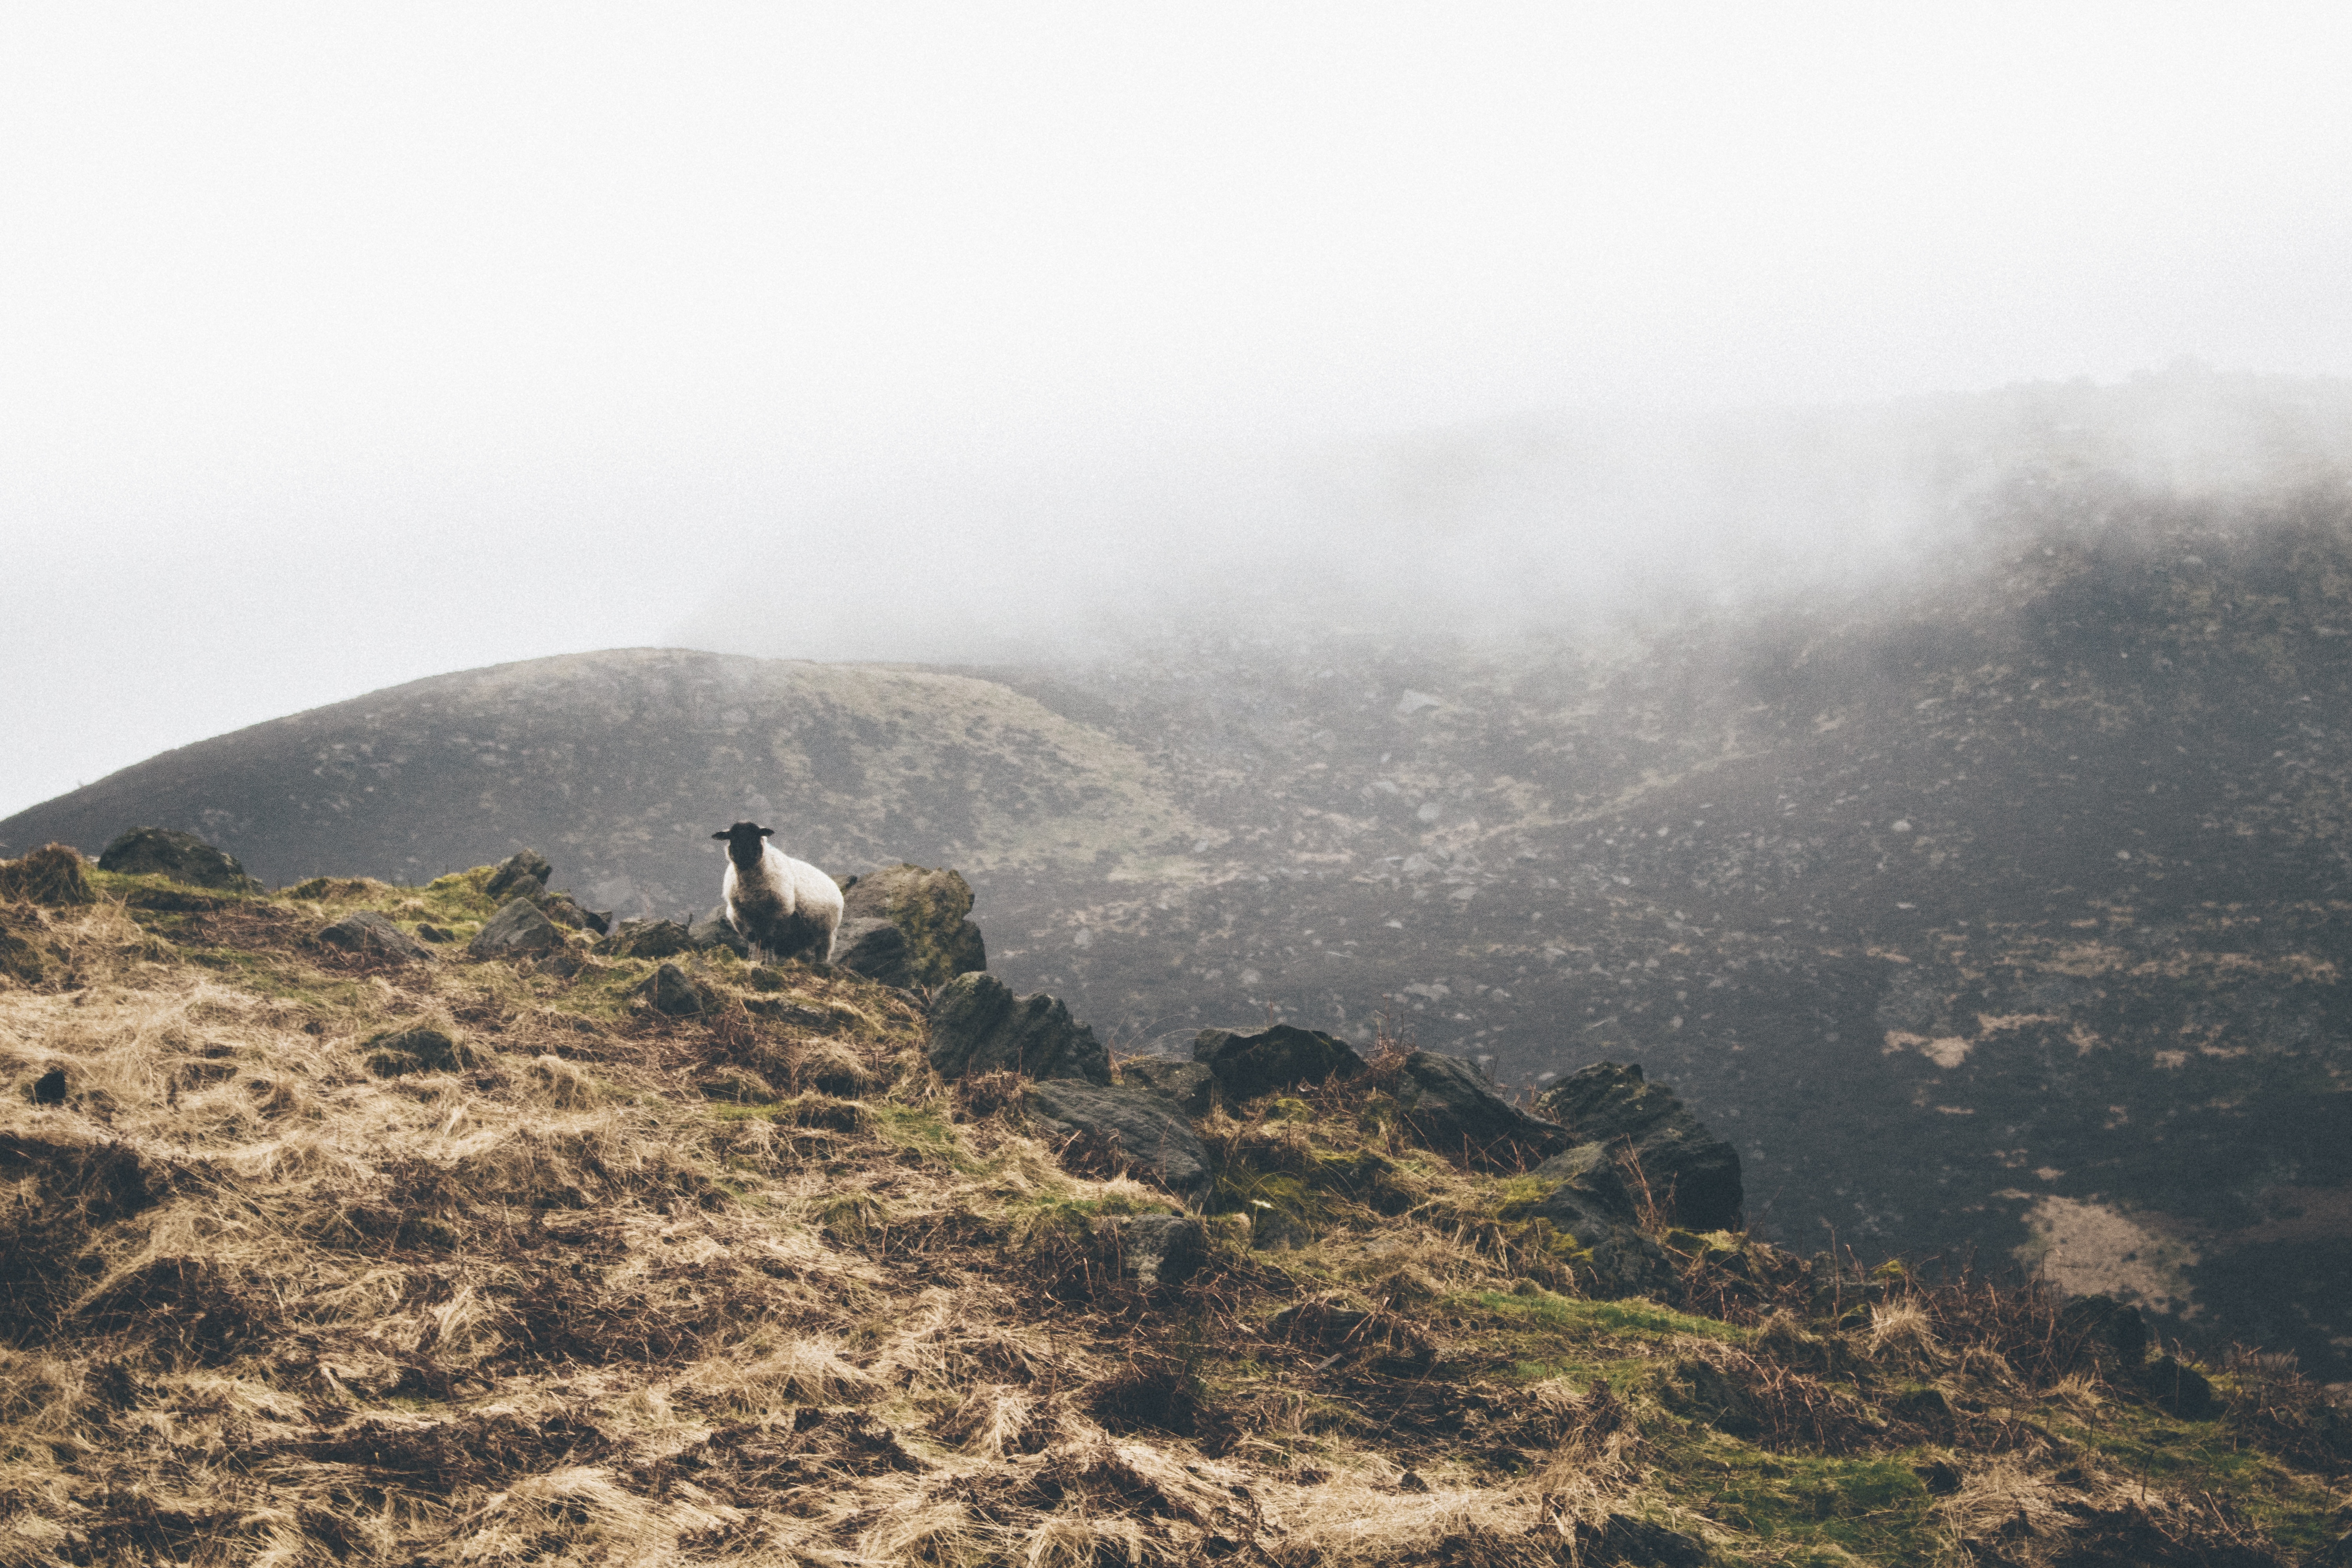
landscape, rock, walking, mountain, fog, mist, hill, adventure, mountain range, cliff, sheep, weather, terrain, ridge, summit, lamb, plateau, landform, geographical feature, atmospheric phenomenon, atmosphere of earth, mountainous landforms